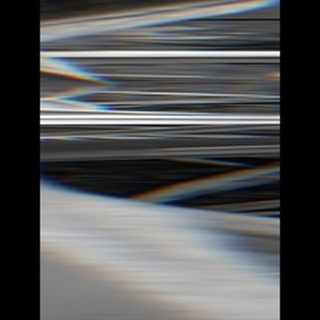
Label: sugarcane_rust